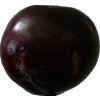
Label: plum